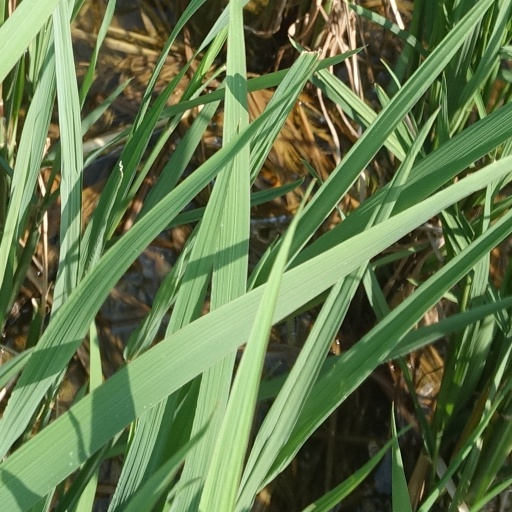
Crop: rice